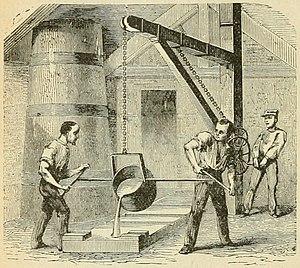
Ouvriers coulant la fonte dans un moule.